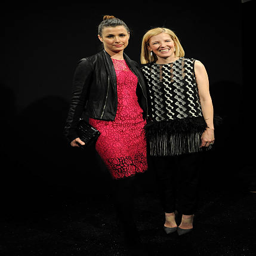
actor and fashion designer backstage at the fashion show during fall .